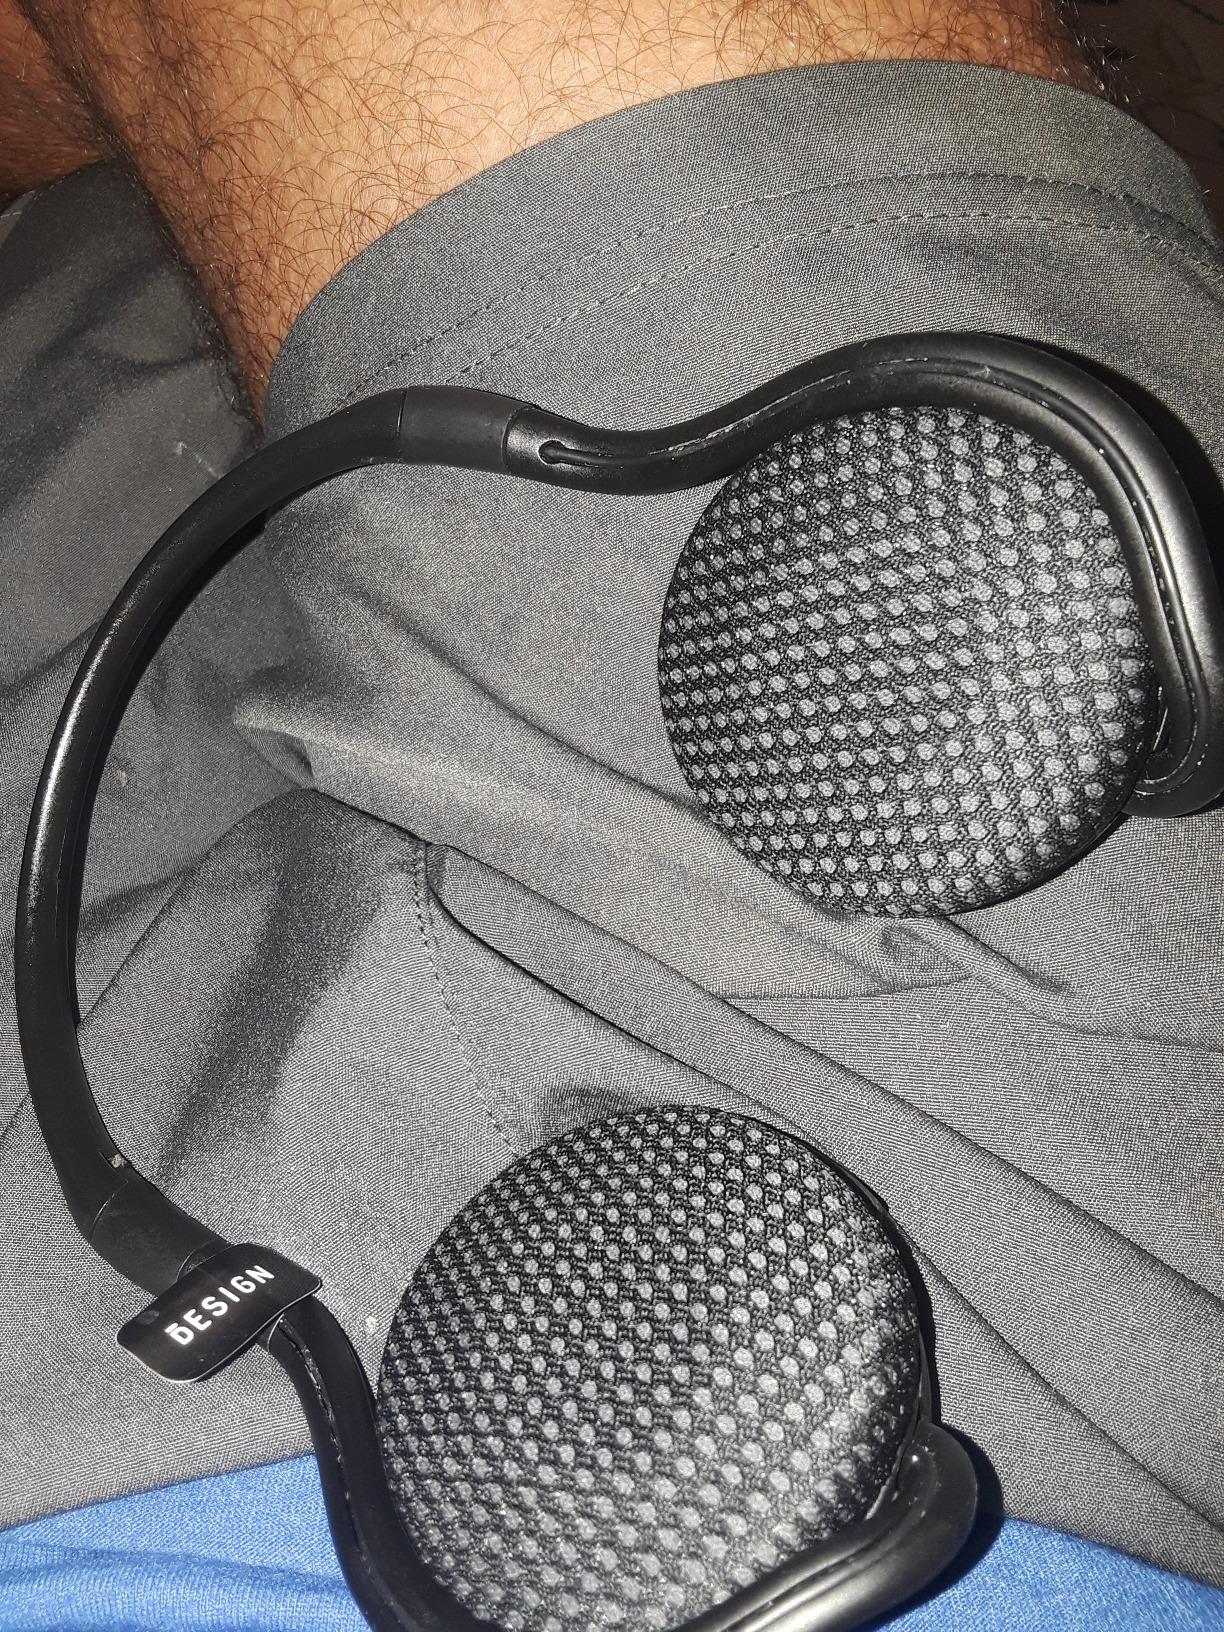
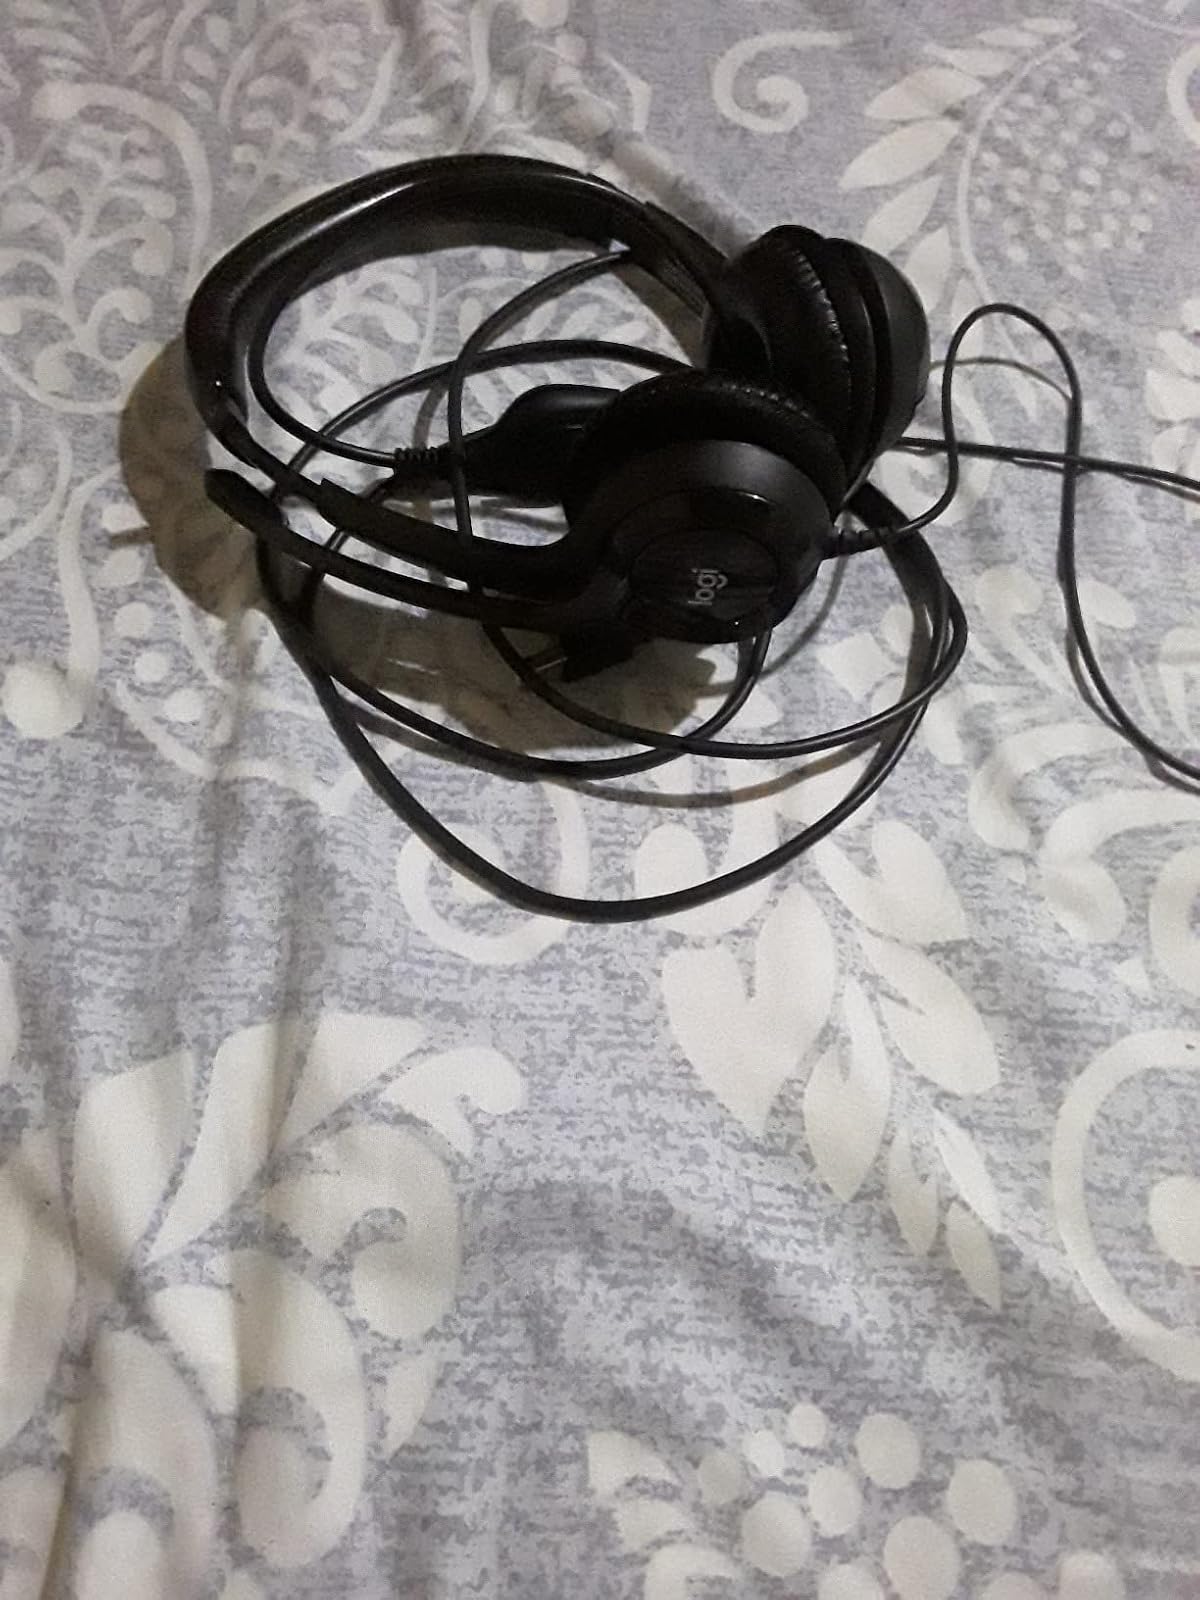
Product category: headphones
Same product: no